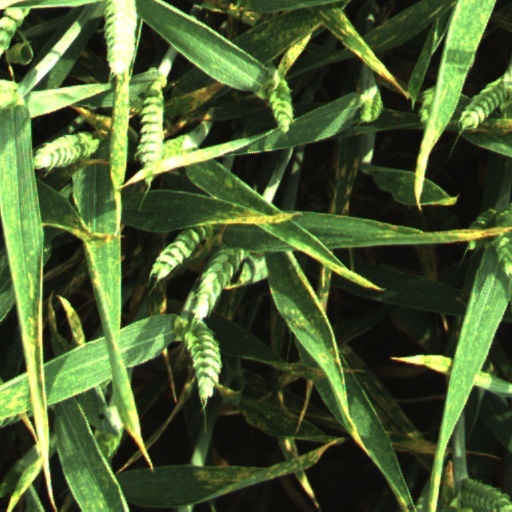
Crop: wheat